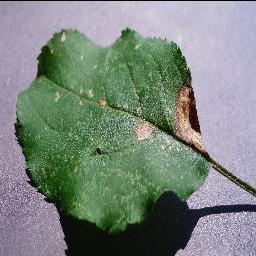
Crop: apple
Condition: black_rot